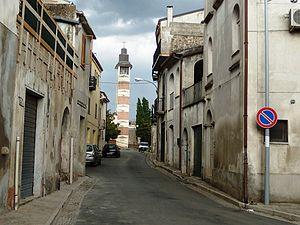
Puglianello est une commune italienne de la province de Bénévent dans la région Campanie en Italie.